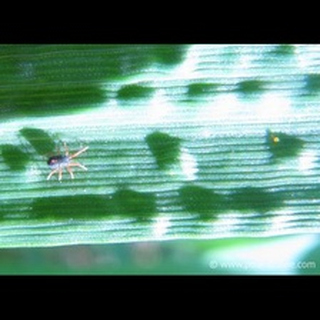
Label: wheat_mite